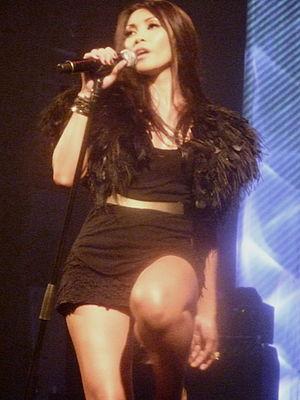
La chanteuse Anggun en concert au Trianon à paris en juin 2012